Chelsea Bridge Road

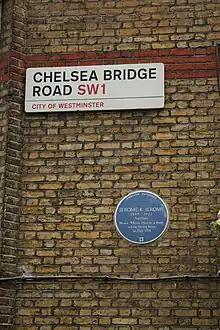
The sign for Chelsea Bridge Road, on the house where Jerome K Jerome wrote Three Men in a Boat

Beyond that are the grounds of the Royal Hospital Chelsea. Also close by is the National Army Museum, next to the Royal Hospital Chelsea on Royal Hospital Road. The Lister Hospital is also on Chelsea Bridge Road.